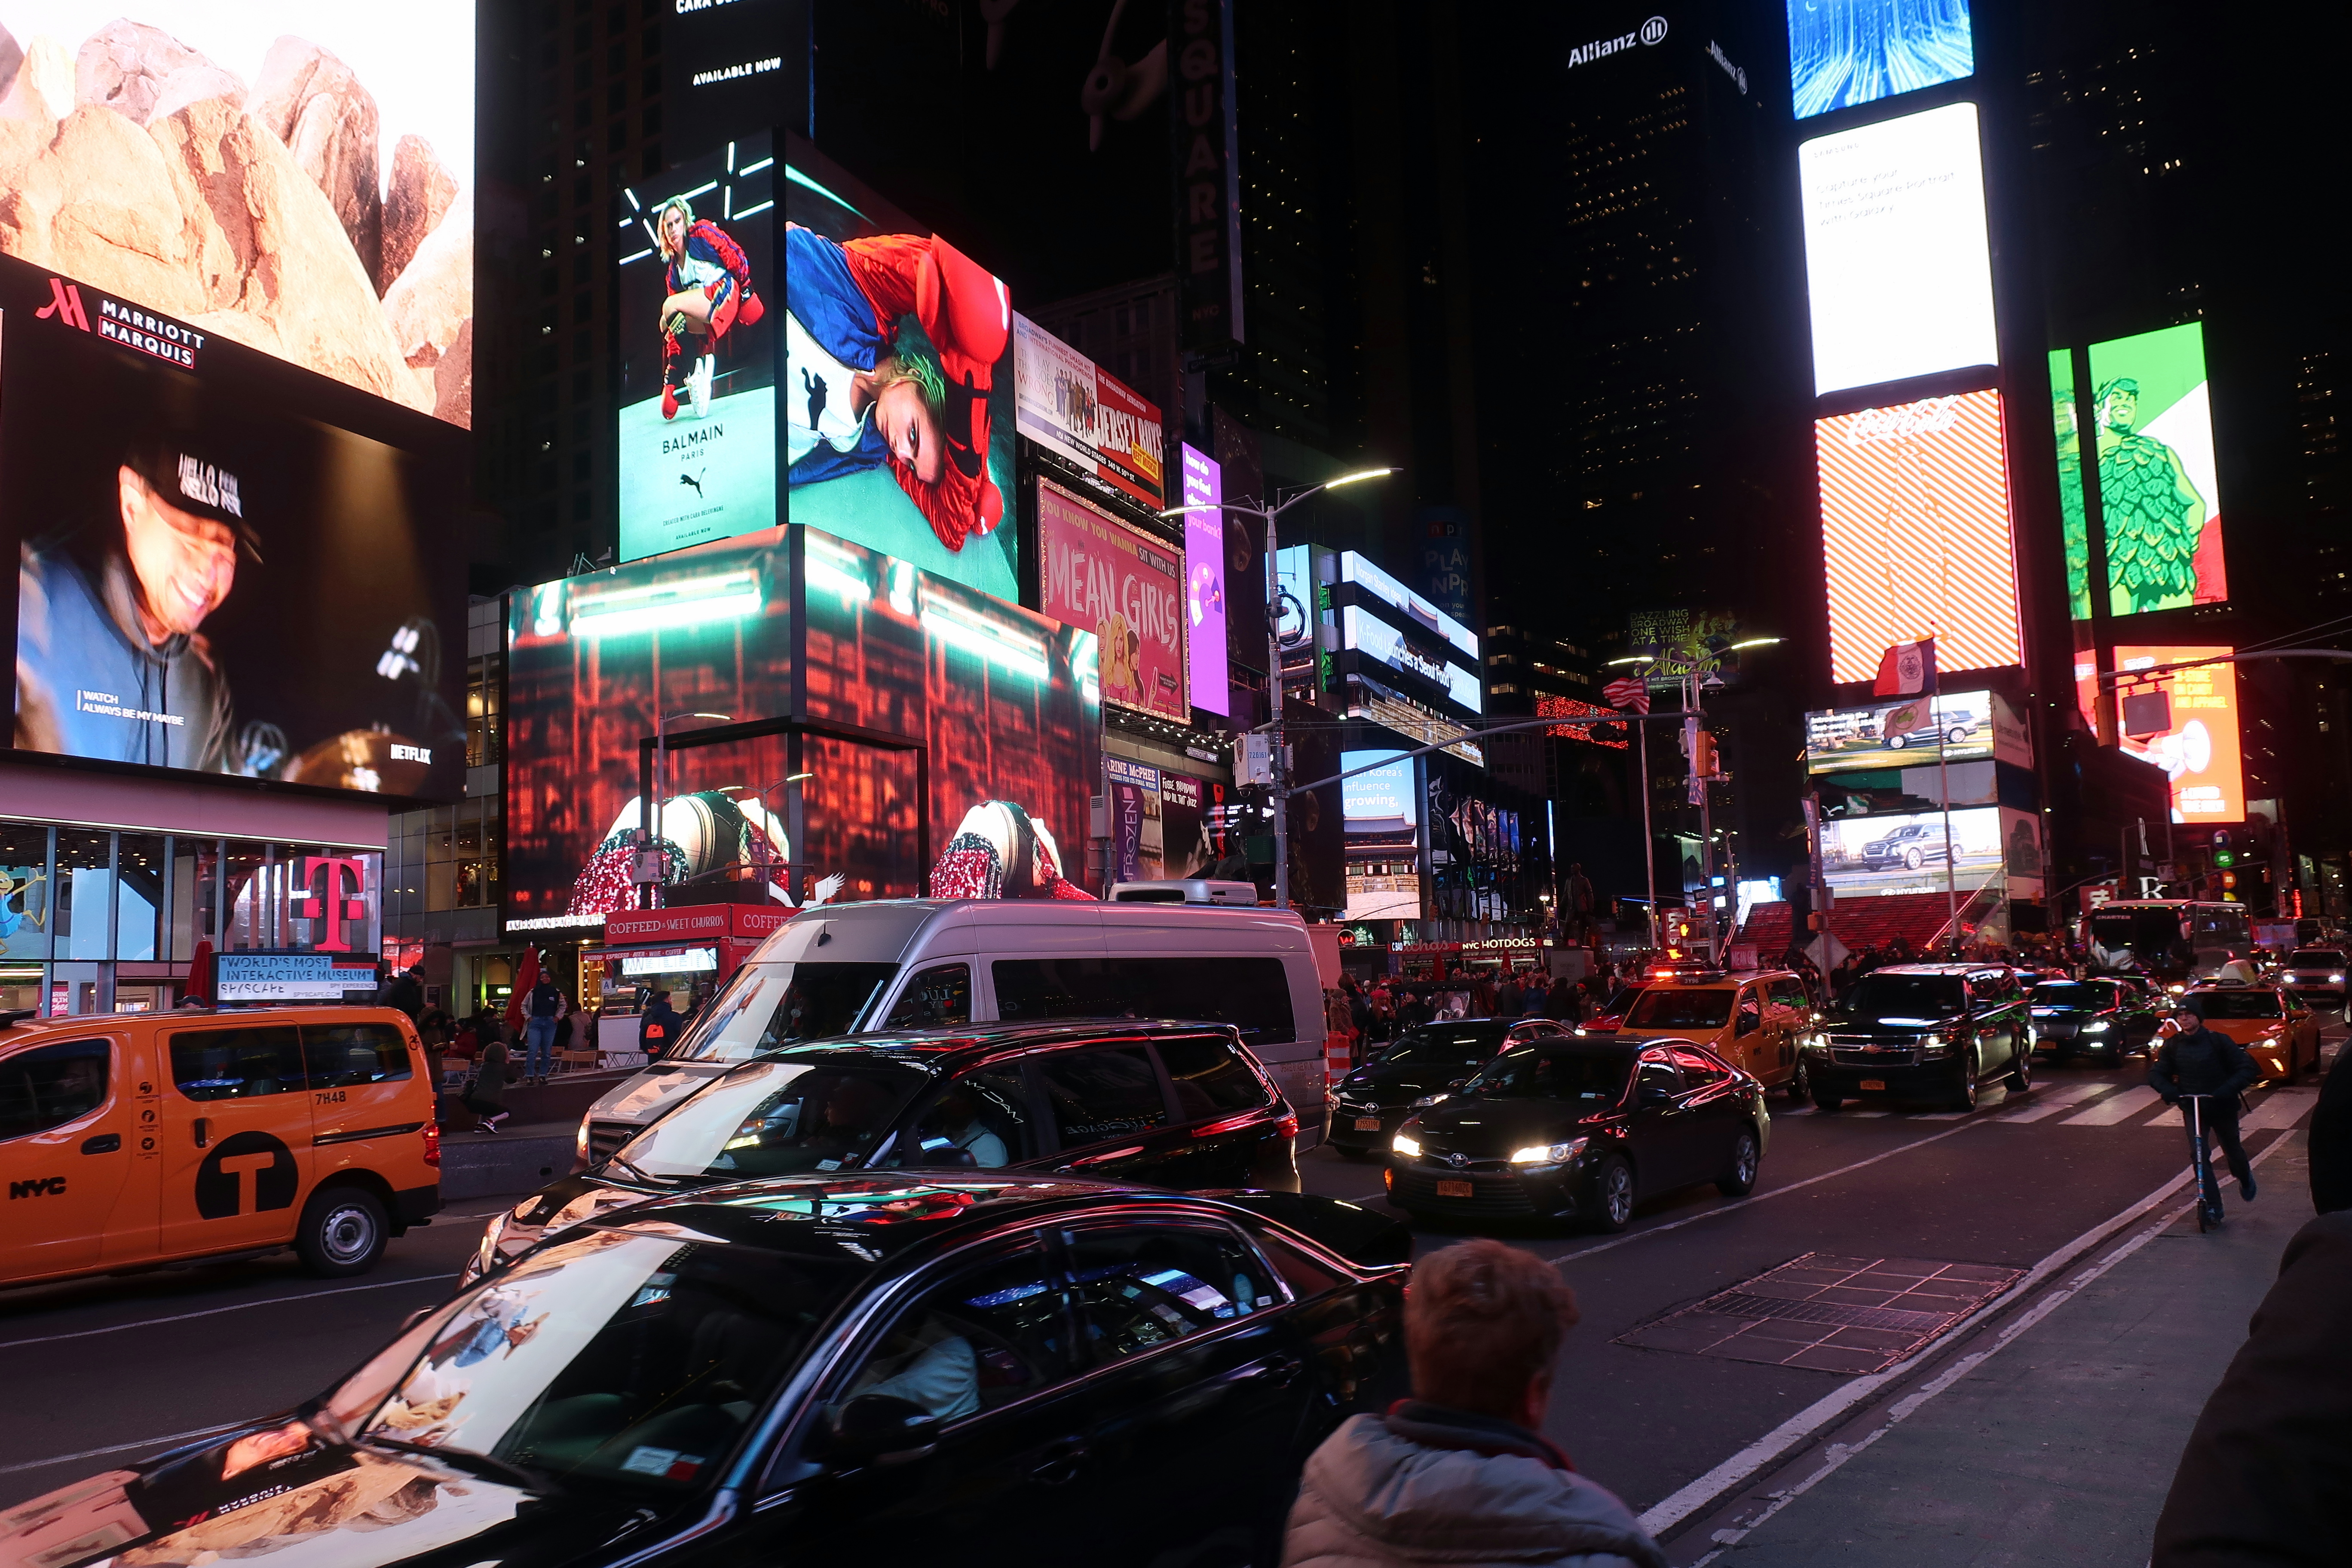
building, city, skyscraper, downtown, dusk, evening, landmark, tower block, metropolis, urban area, geographical feature, human settlement, metropolitan area, architecture, shopping mall, ceiling, lobby, airport terminal, interior design, traffic, vehicle, electronic signage, town, night, street, neon, car, city car, traffic congestion, taxi, advertising